Coffee production

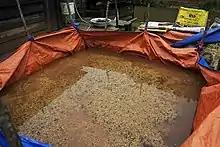
A field-expedient coffee fermentation tank in Vietnam

In the "wet process", the fruit covering the coffee beans is removed before they are dried. Coffee processed by the wet method is called wet processed or washed coffee. The wet method requires the use of specific equipment and substantial quantities of water.